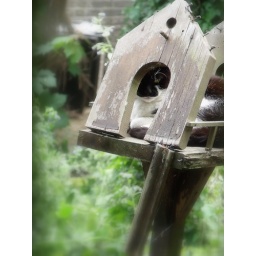
how ironic, a cat in a bird house!